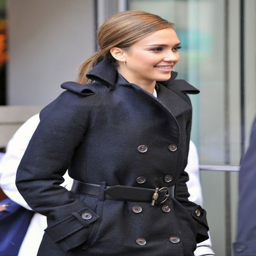
person - sleek pony & her coat almost looks like it has a white stripe down the arm